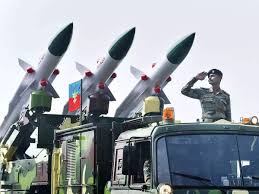
Label: Rs-24